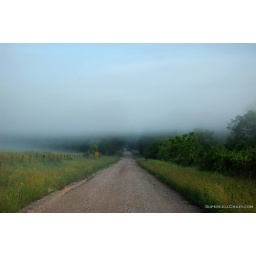
A lone country road dips into a fog enshrouded river valley in Linn County, KS.